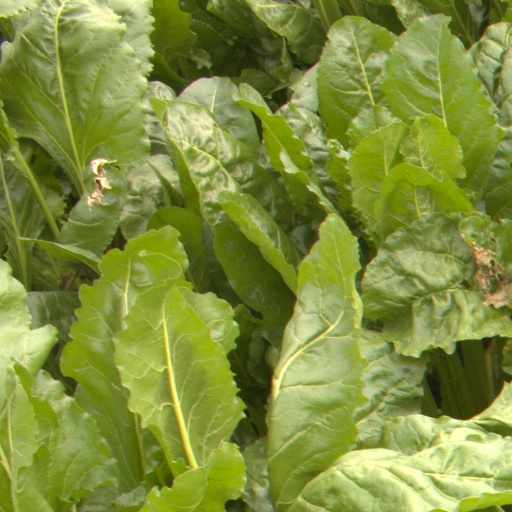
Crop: sugar beet